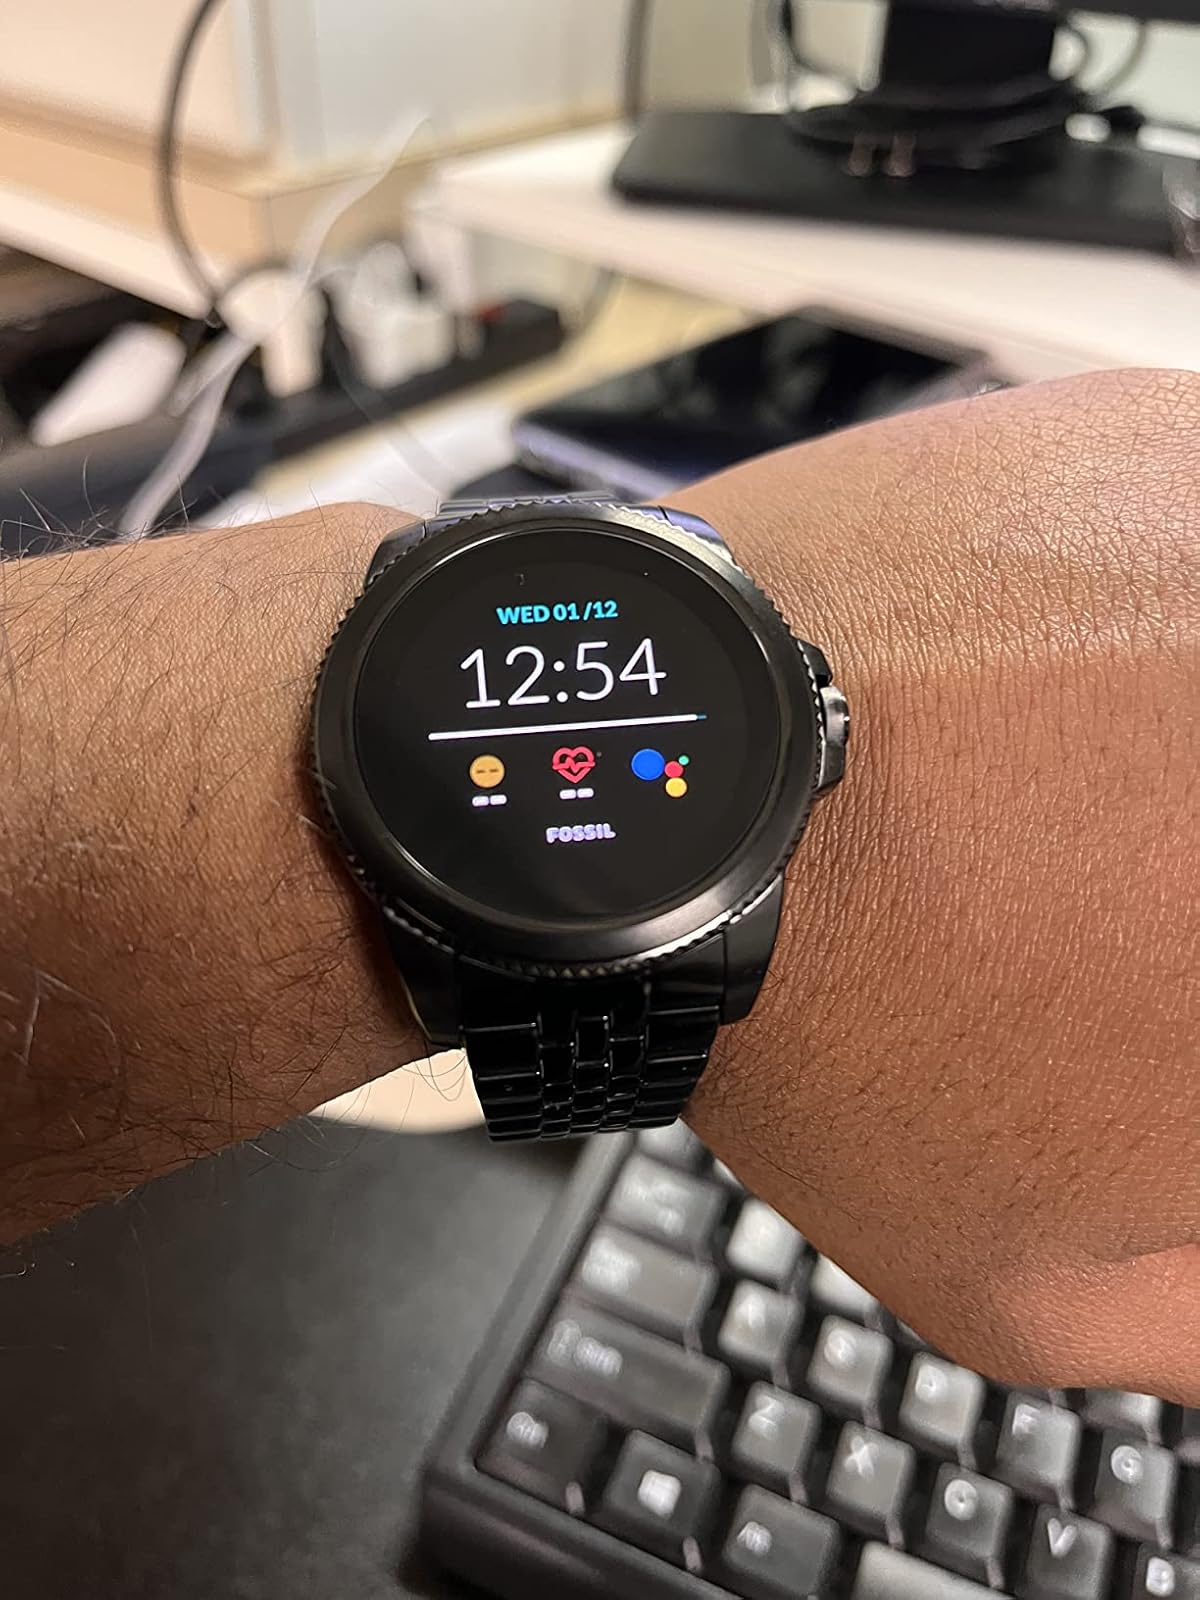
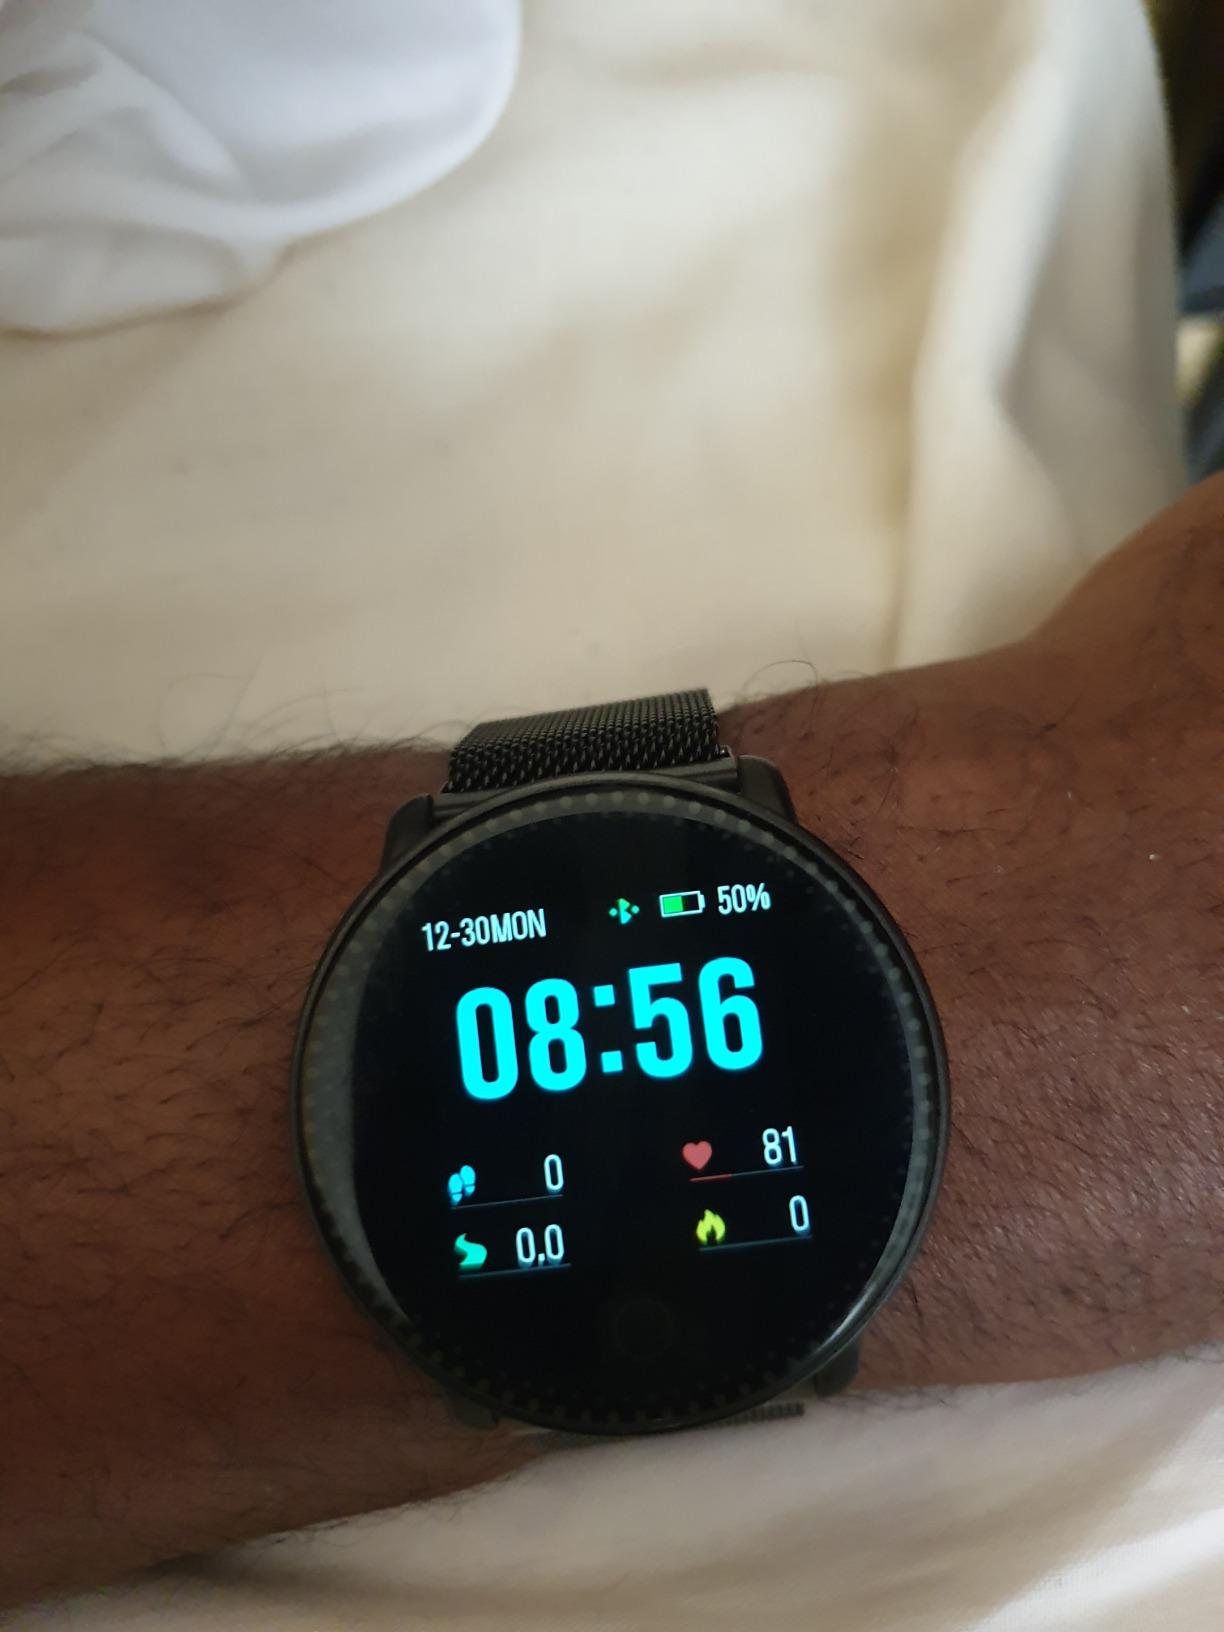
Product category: smartwatch
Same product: no